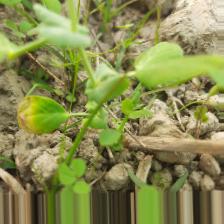
Label: Ascochyta blight